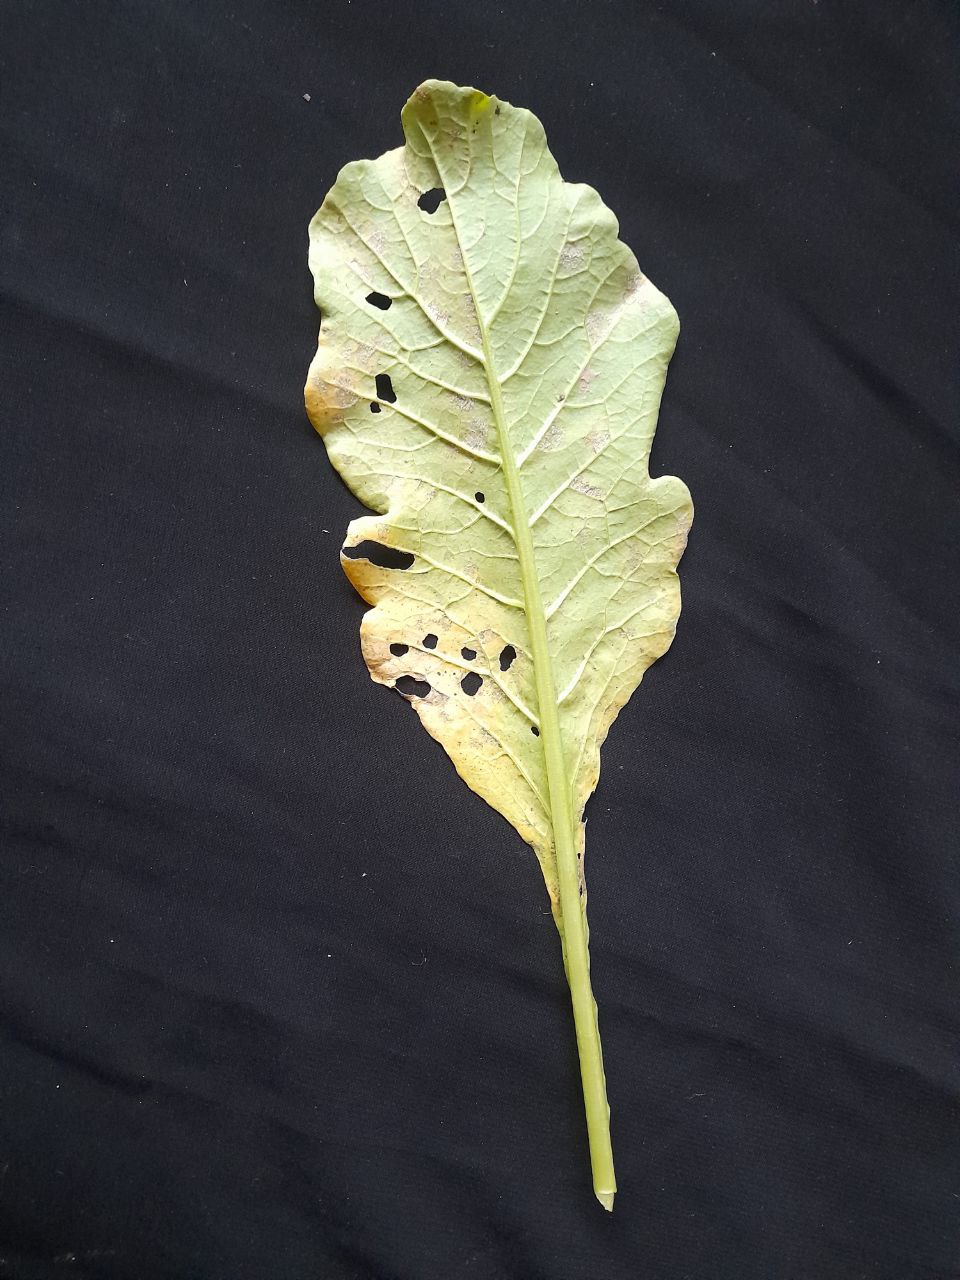
Label: flea beetle